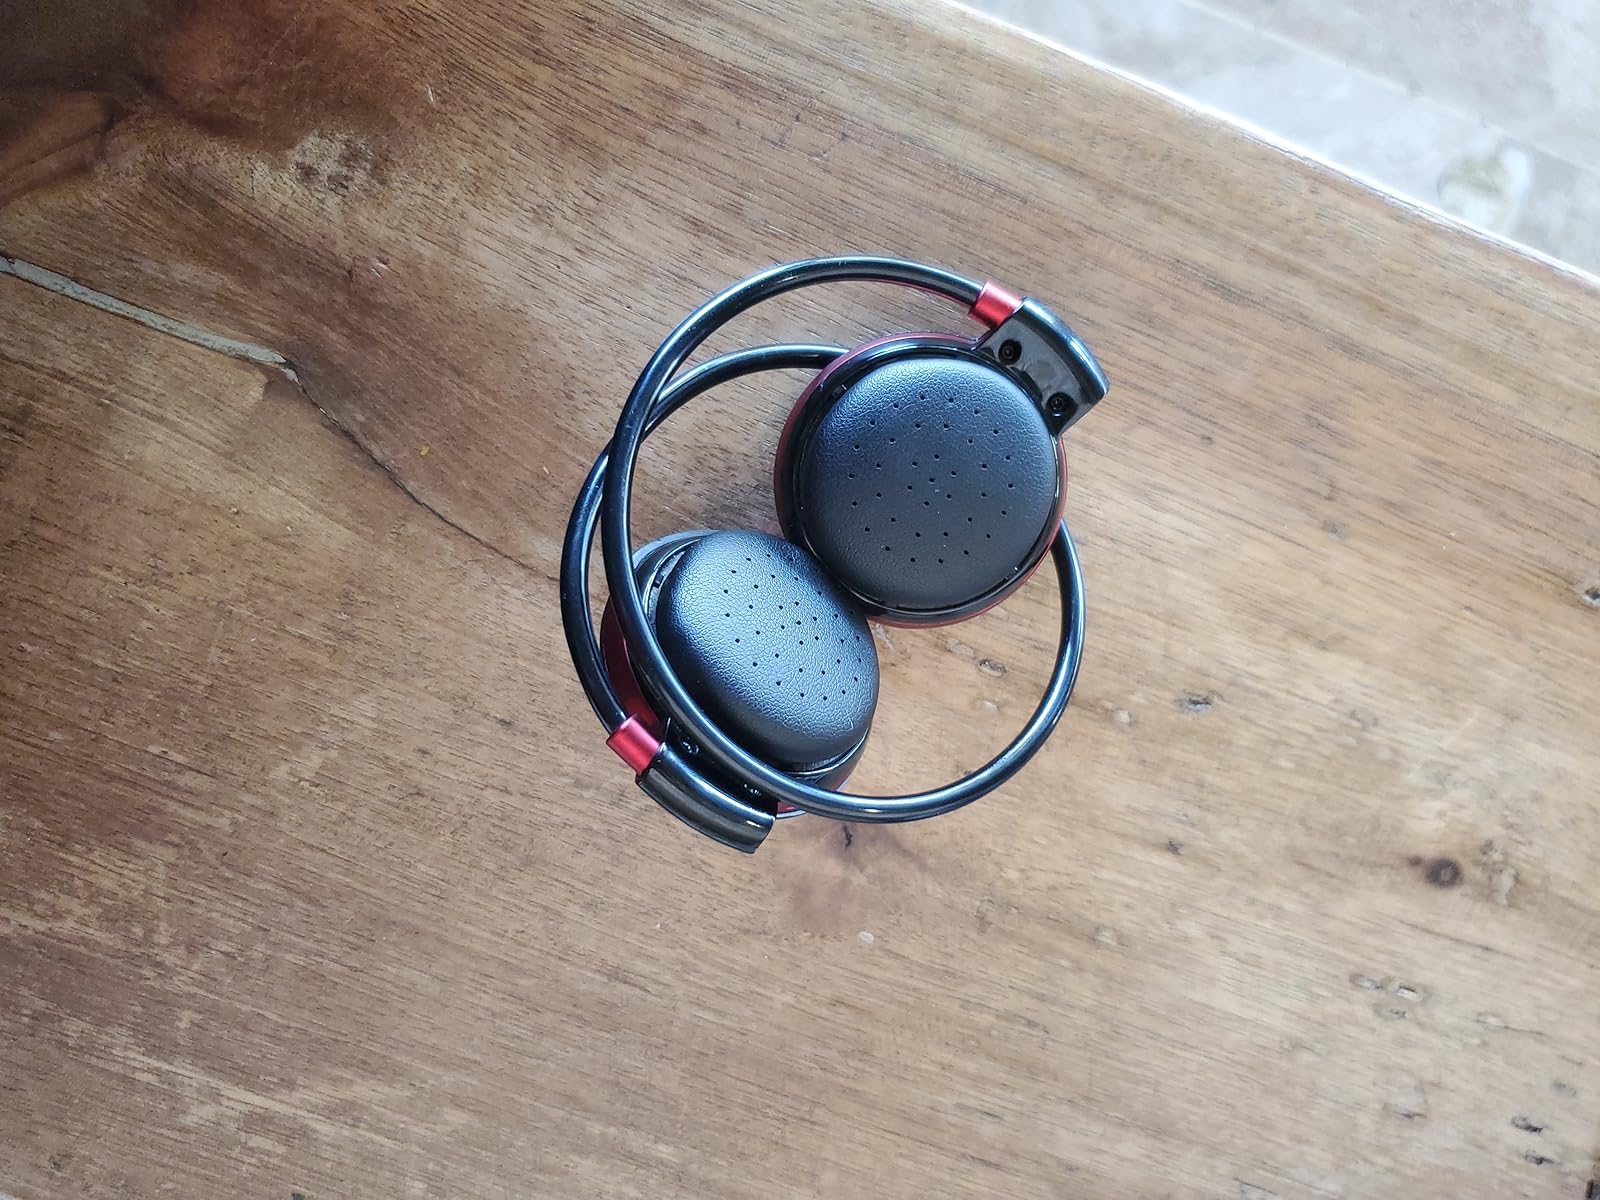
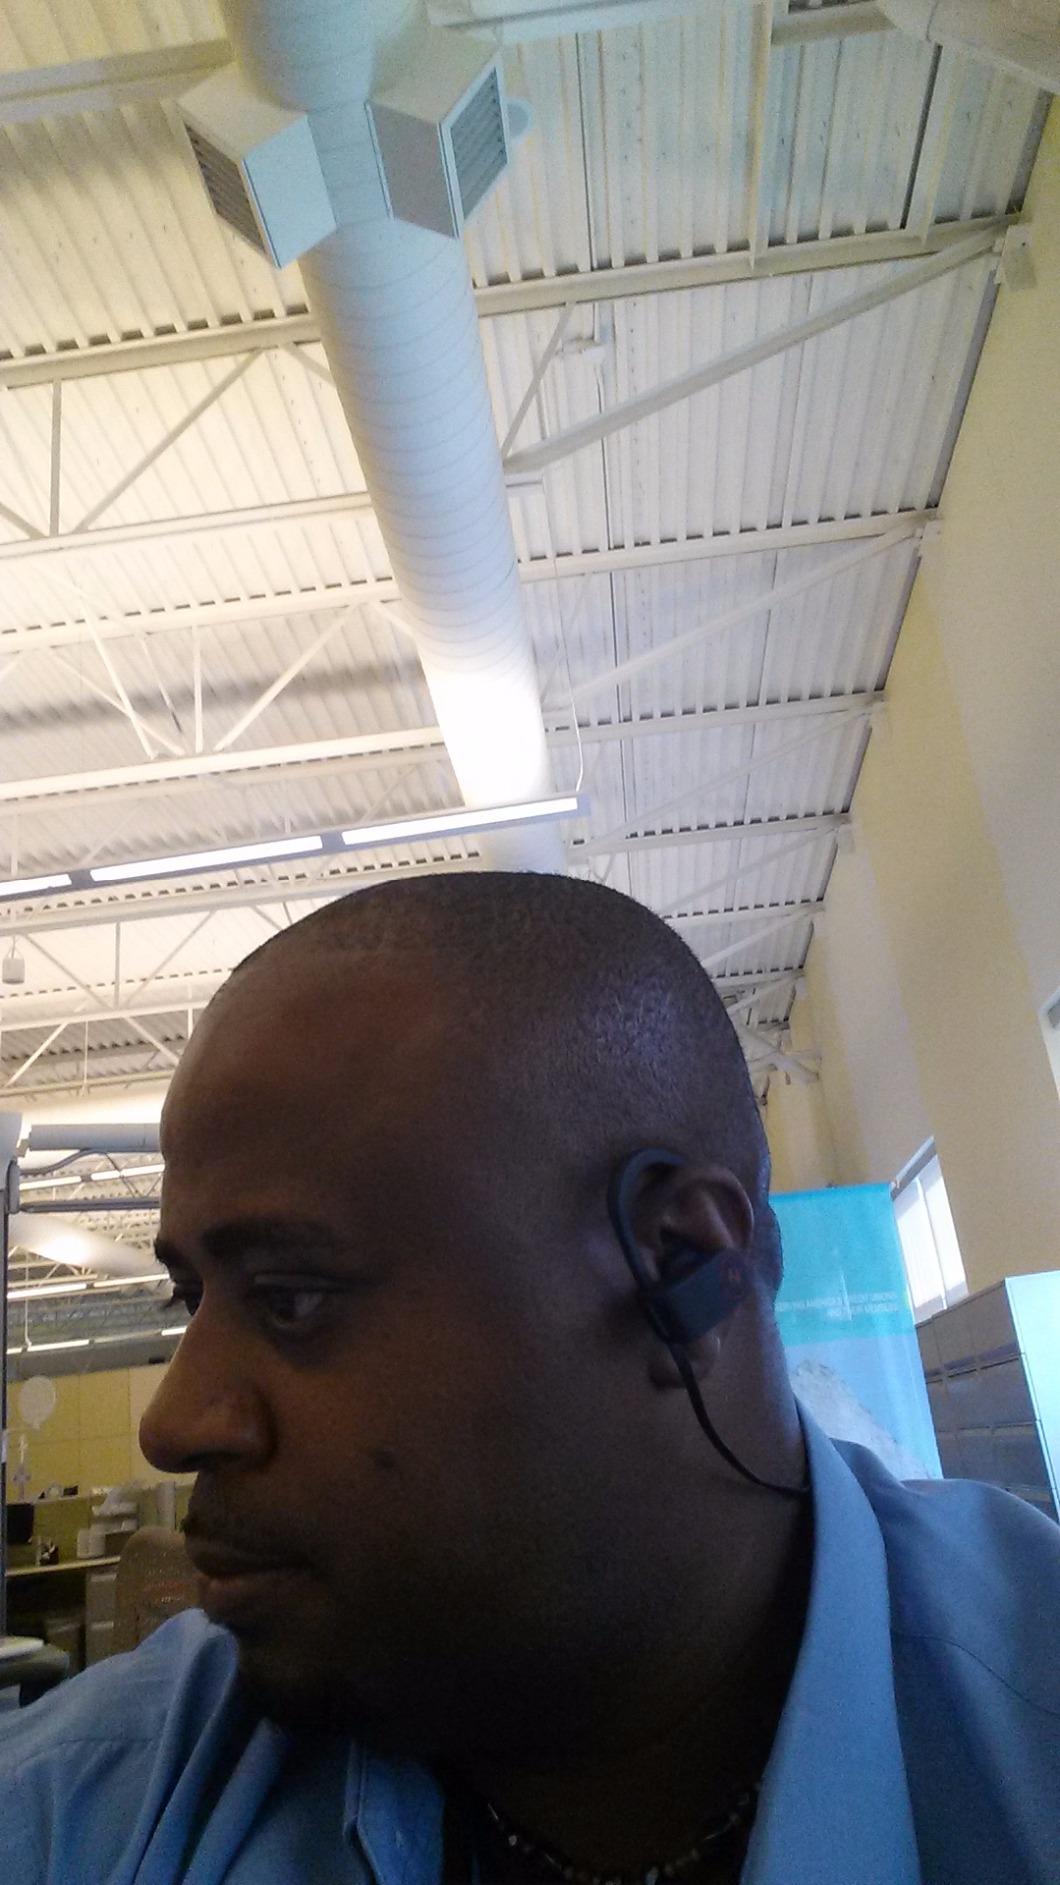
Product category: headphones
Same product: no